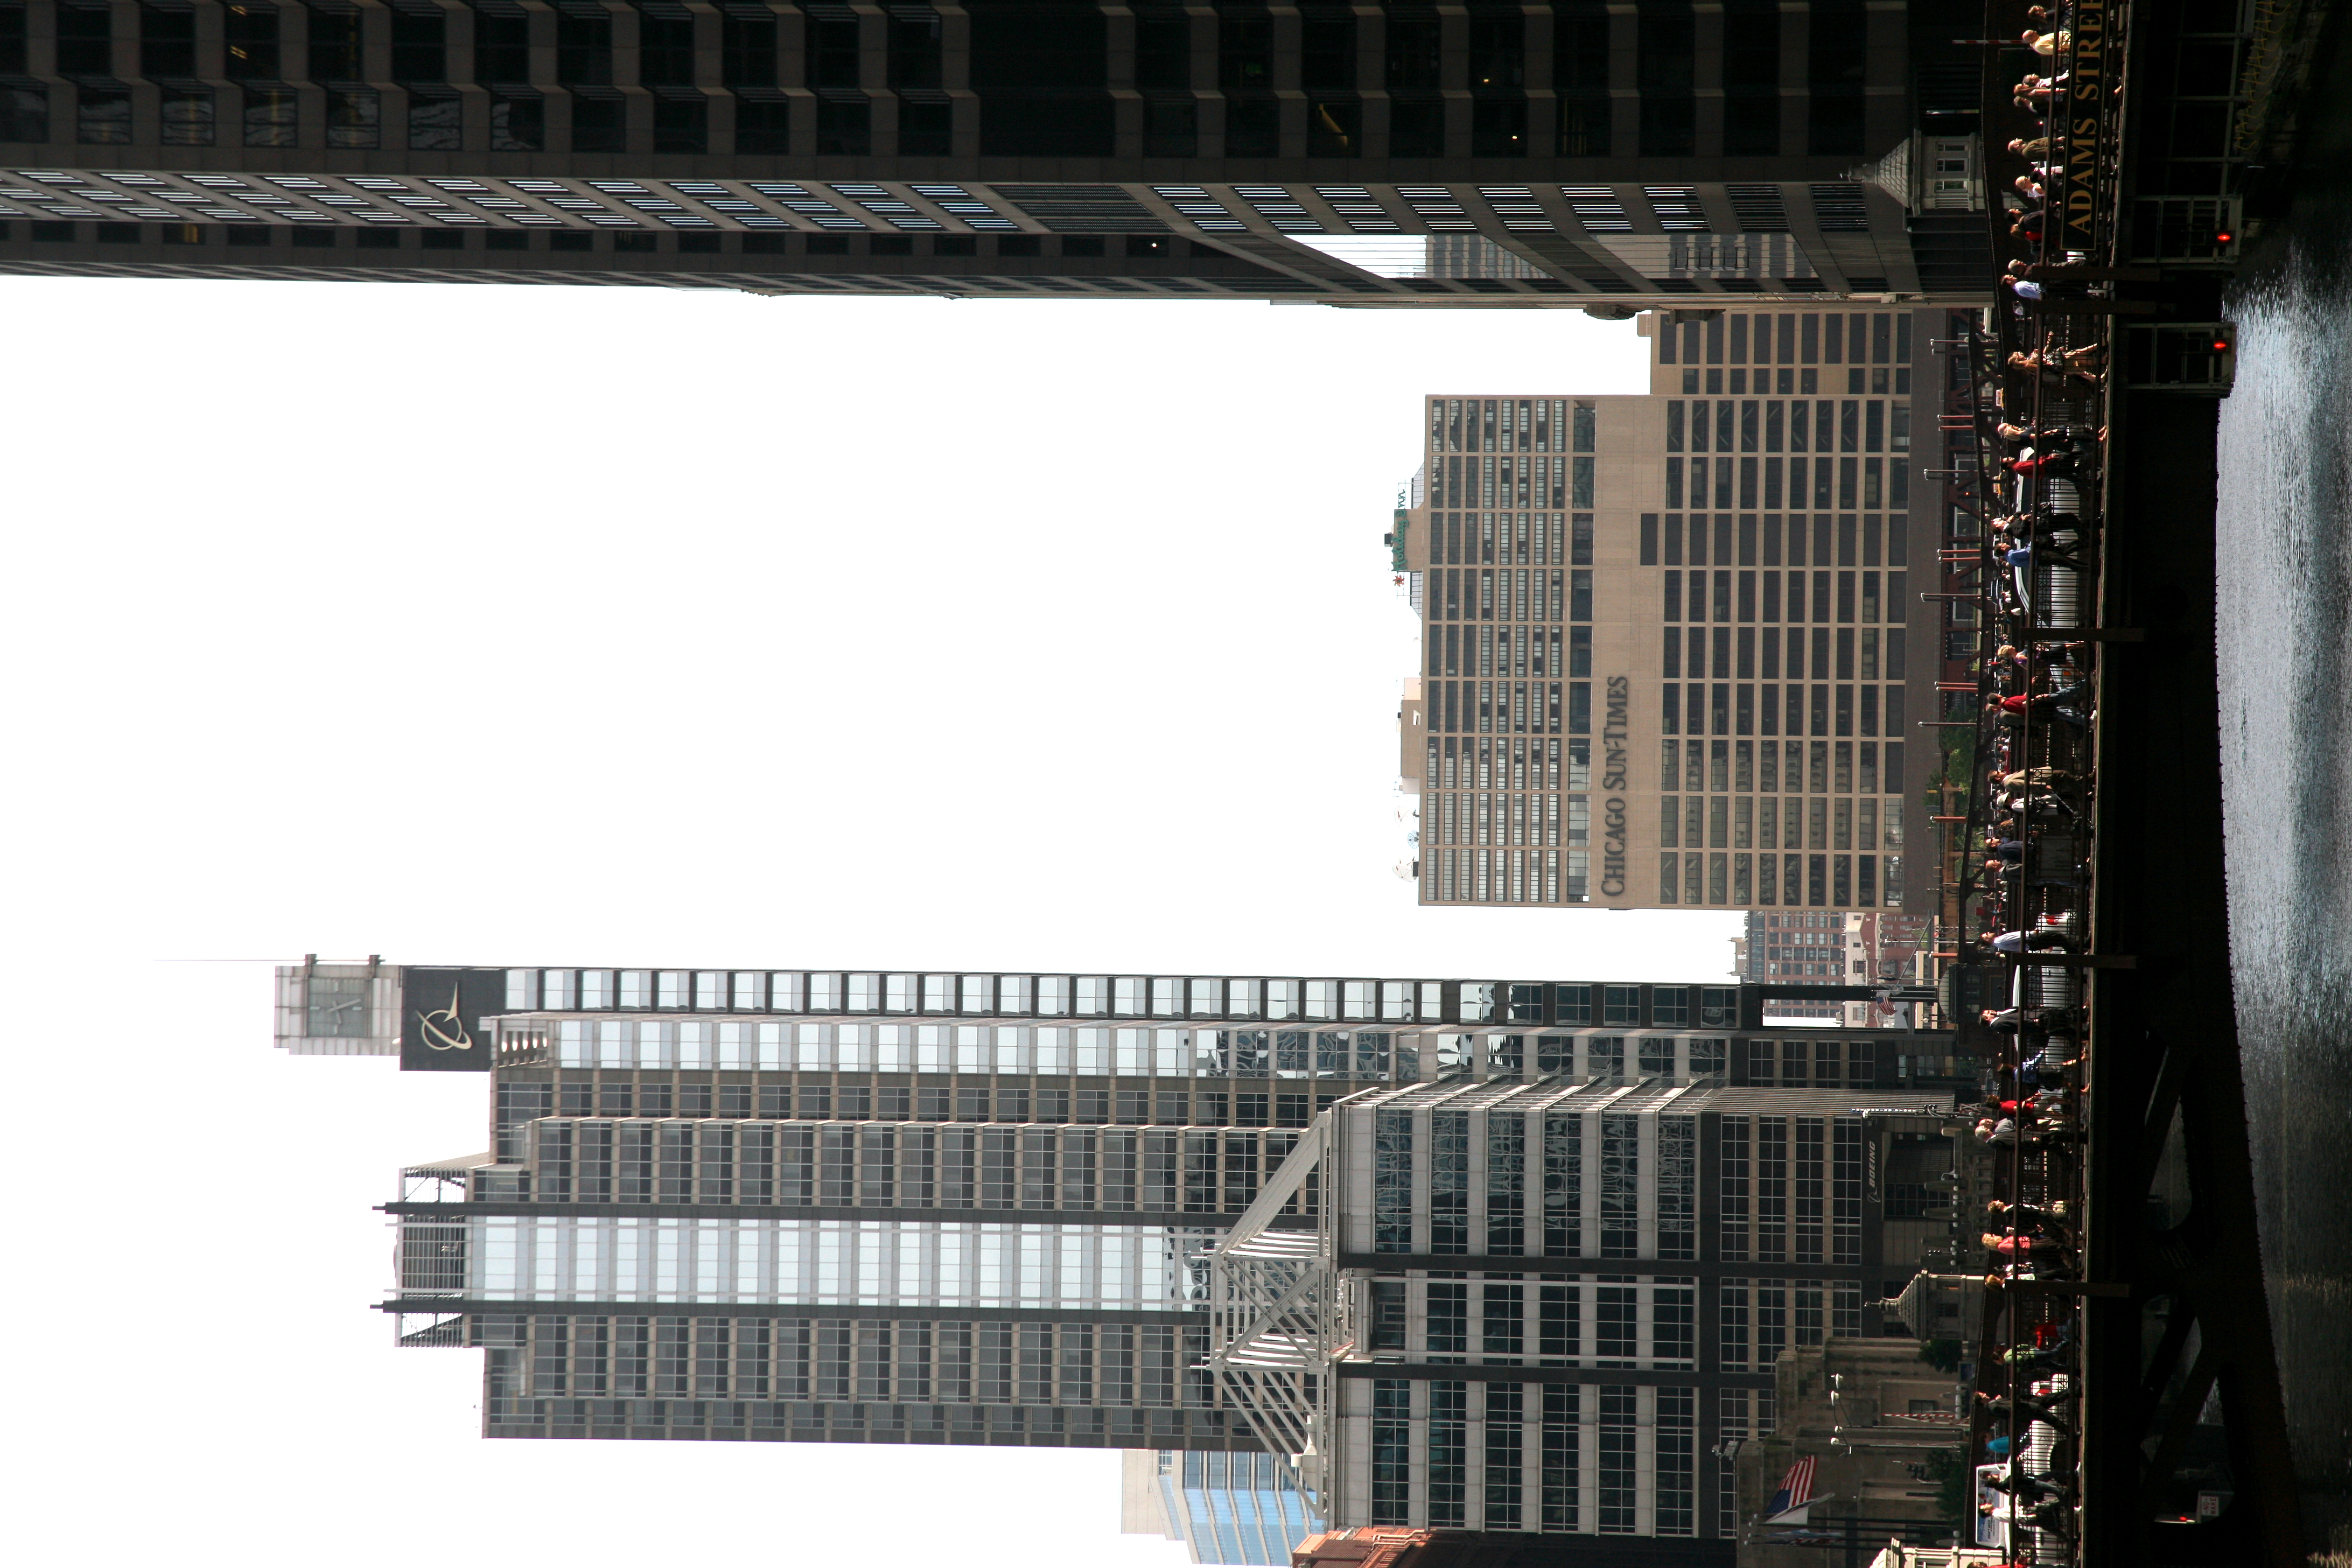
architecture, bridge, skyline, street, building, city, skyscraper, cityscape, downtown, tower, landmark, chicago, tower block, worker, 5d, loop, metropolis, chicagoriver, urban area, chicagosuntimes, human settlement, metropolitan area